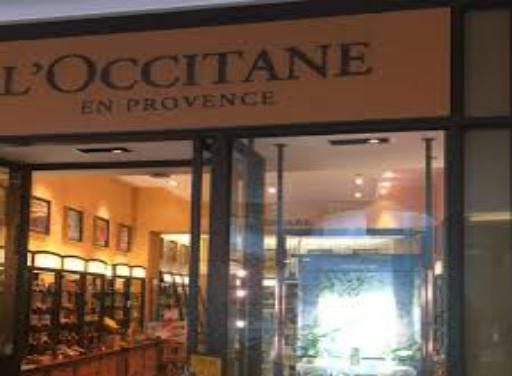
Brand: L'Occitane en Provence
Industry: Necessities